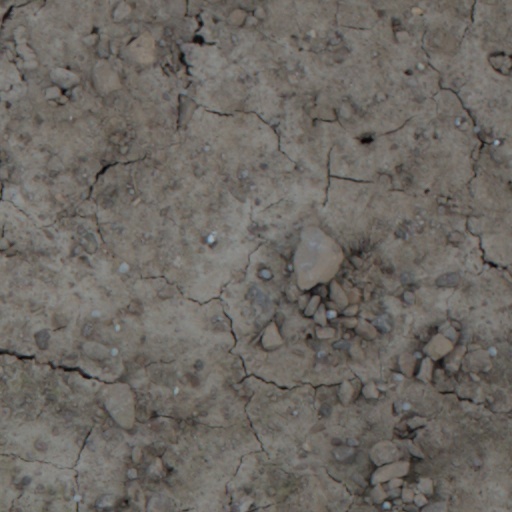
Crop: wheat